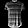
Label: T - shirt / top